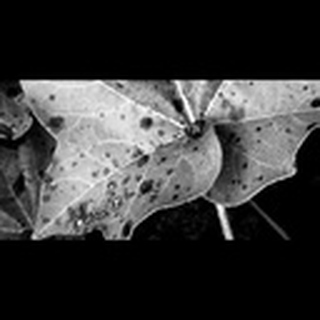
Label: cotton_target_spot